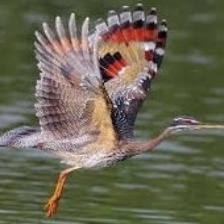
Species: SUNBITTERN
Scientific name:  EURYPYGA HELIAS